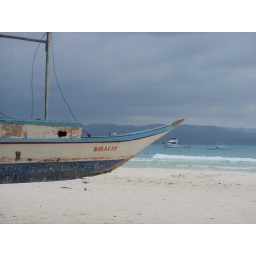
Boracay Island - white beach in the cloud,